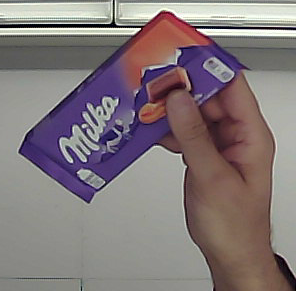
Product: milka_chocolate